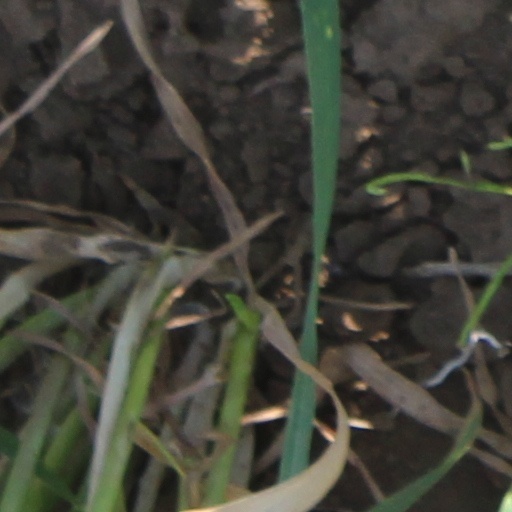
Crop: wheat